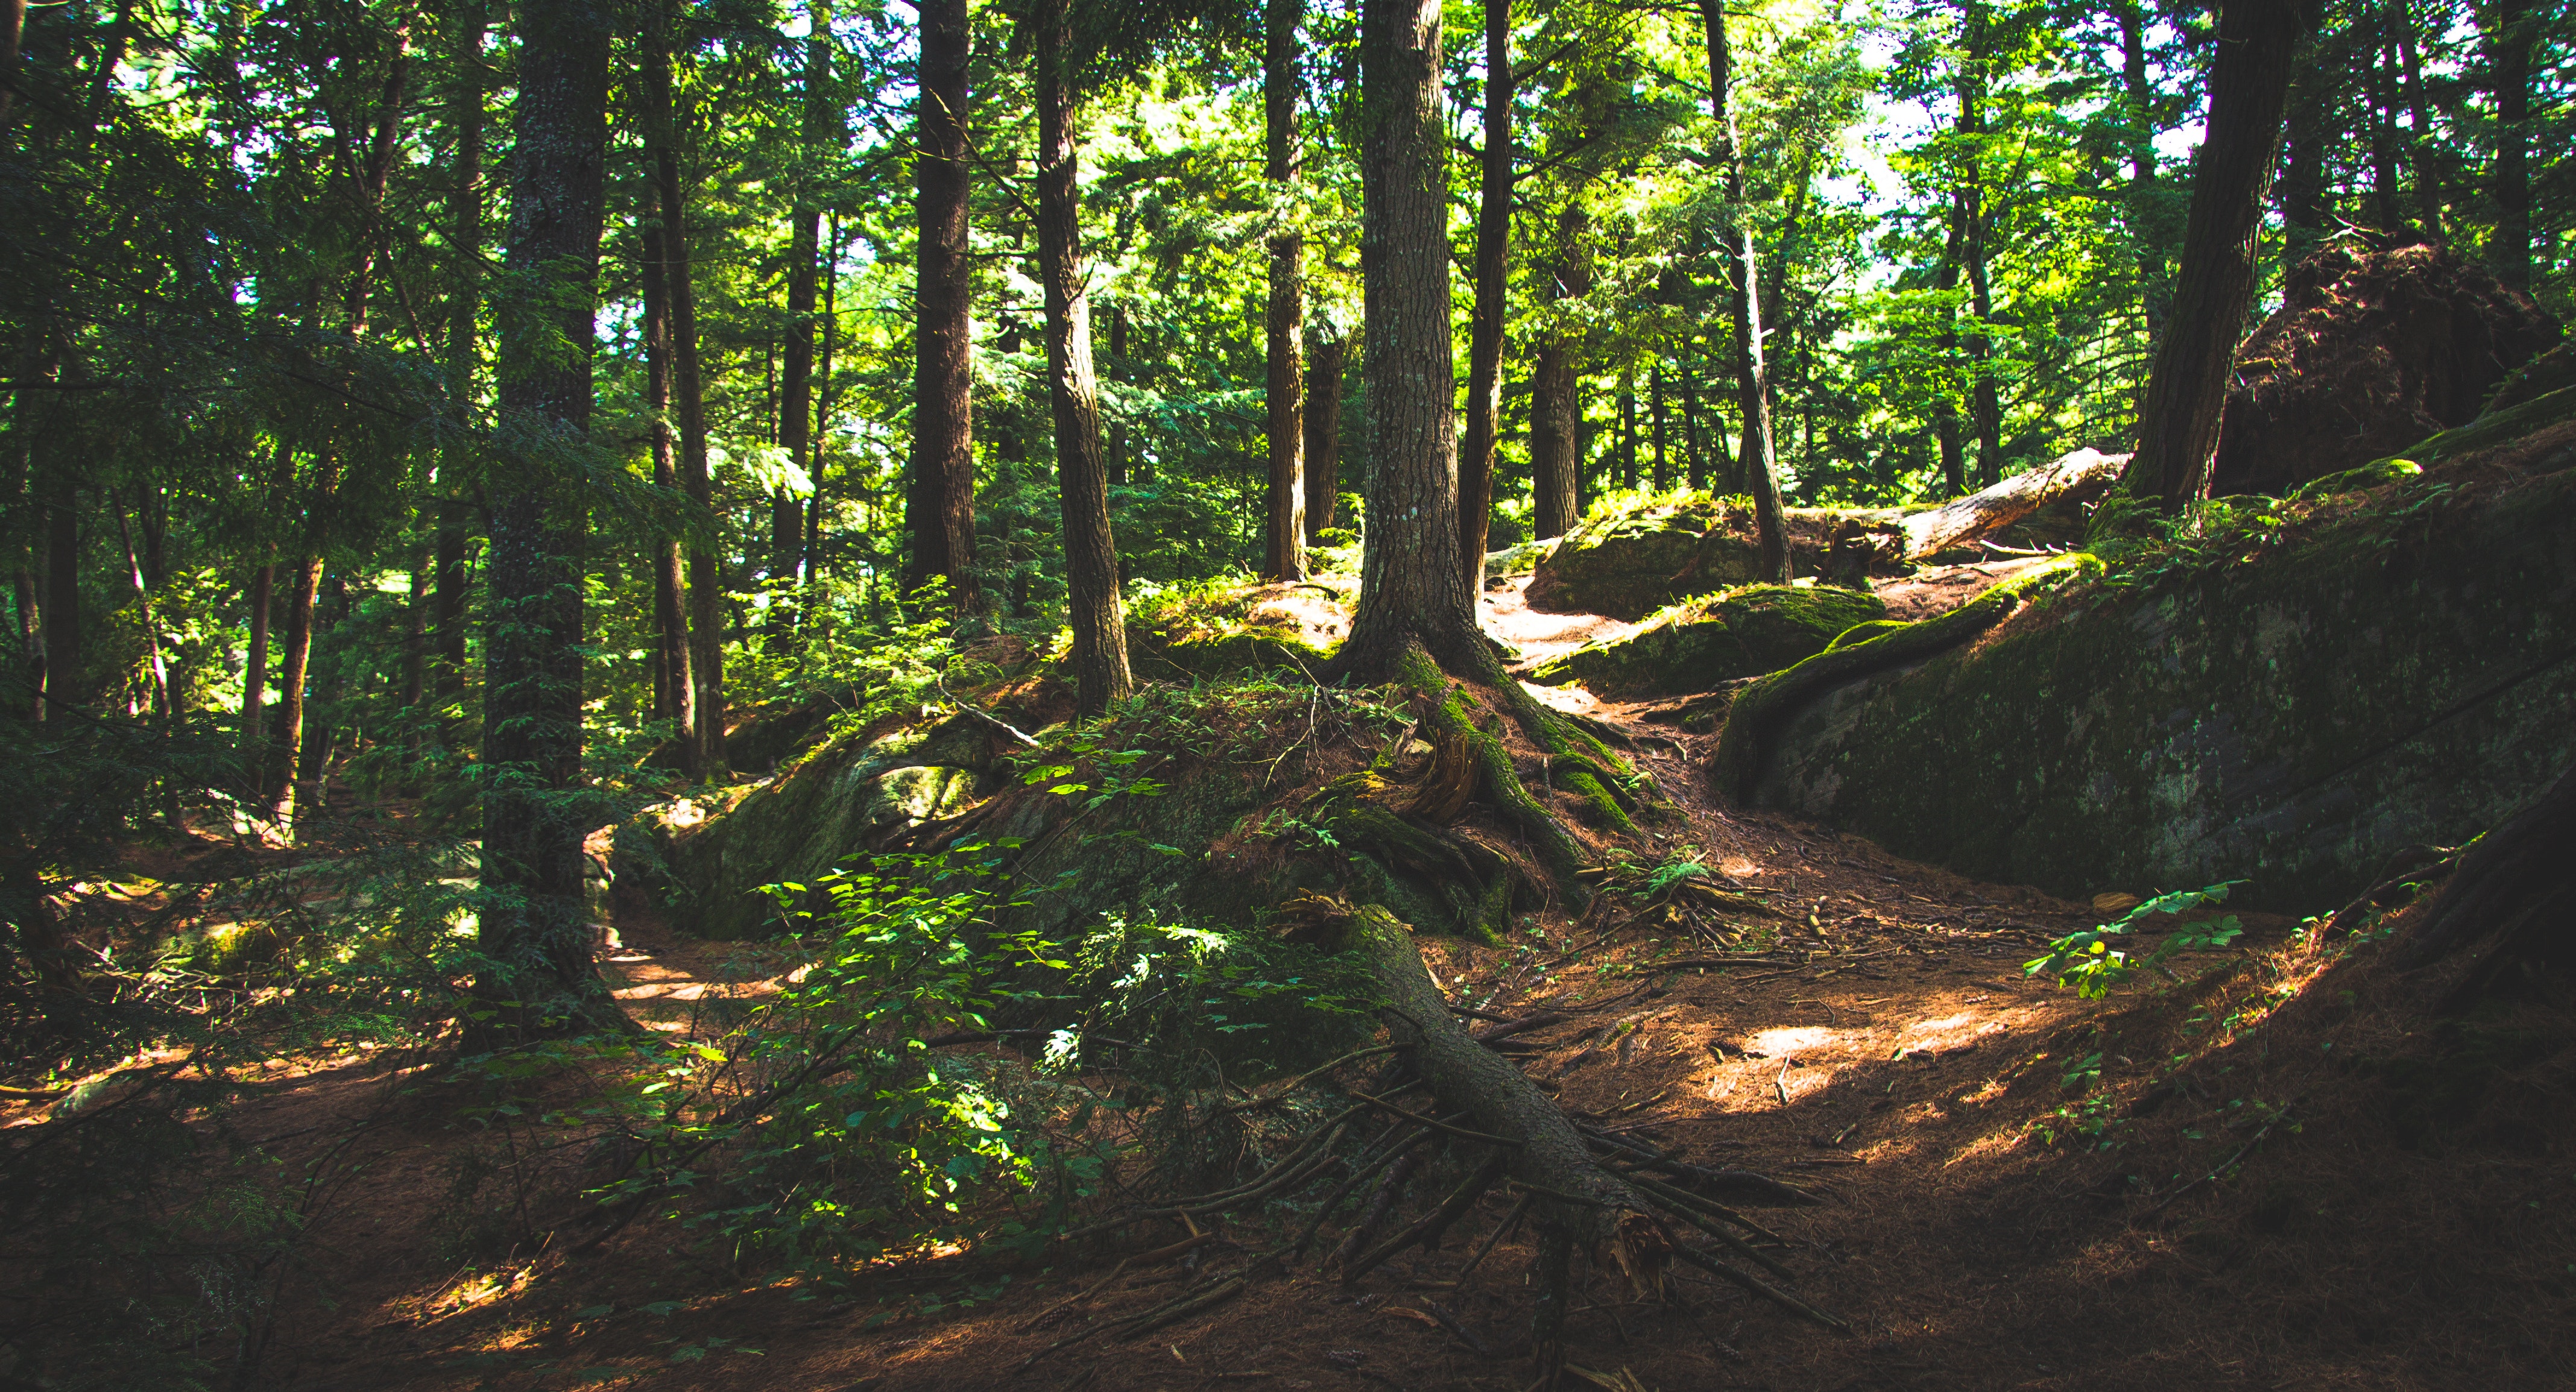
tree, forest, woodland, natural environment, old growth forest, nature, tropical and subtropical coniferous forests, Northern hardwood forest, nature reserve, spruce fir forest, vegetation, temperate broadleaf and mixed forest, biome, wilderness, sunlight, temperate coniferous forest, light, valdivian temperate rain forest, natural landscape, grove, woody plant, plant, trail, jungle, trunk, leaf, plant community, deciduous, ecoregion, redwood, soil, path, state park, rainforest, wood, landscape, root